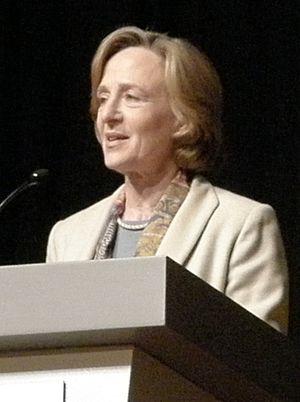
Susan Hockfield, née à Chicago en 1951, est une neurophysiologiste américaine. Elle est la présidente du MIT depuis 2005.